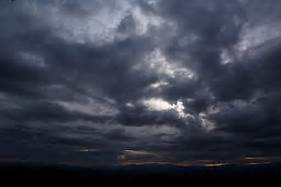
Weather: cloudy or overcast